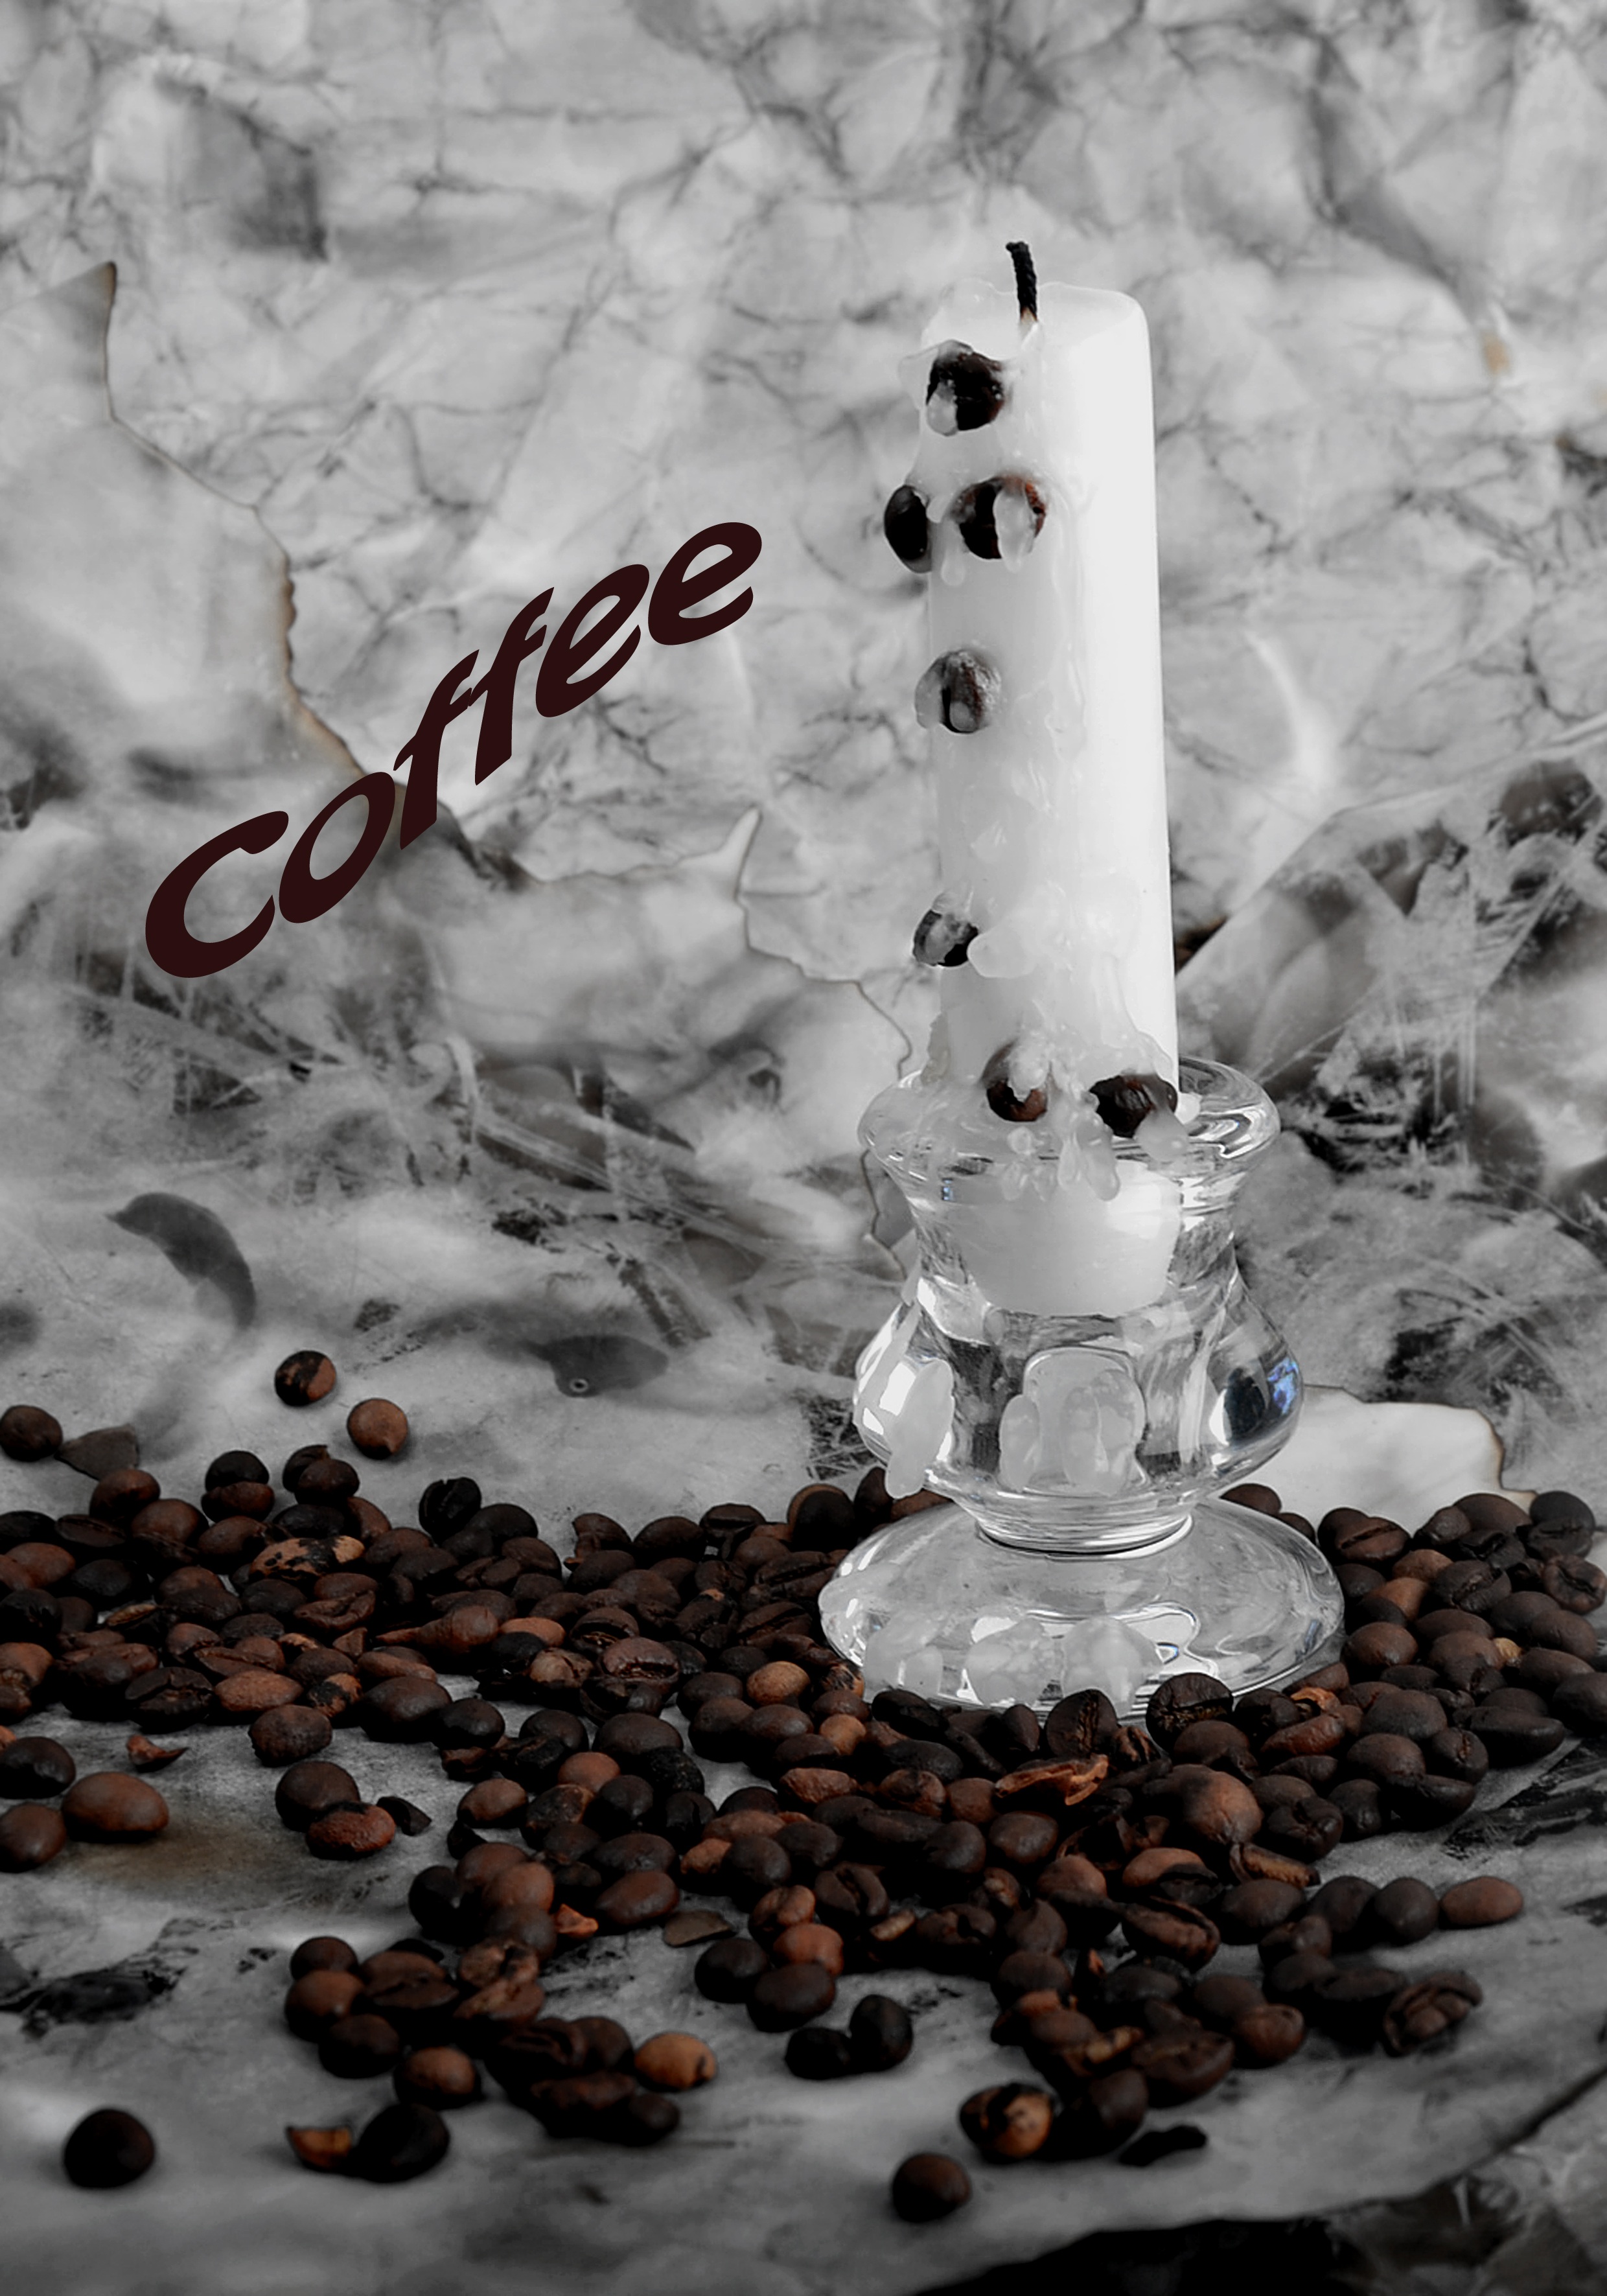
water, rock, snow, winter, white, grain, ice, weather, candle, still life, season, melting, freezing